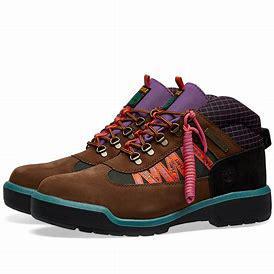
Brand: Timberland
Model: Field